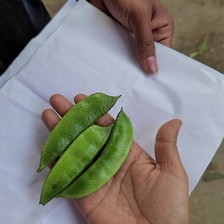
Label: others